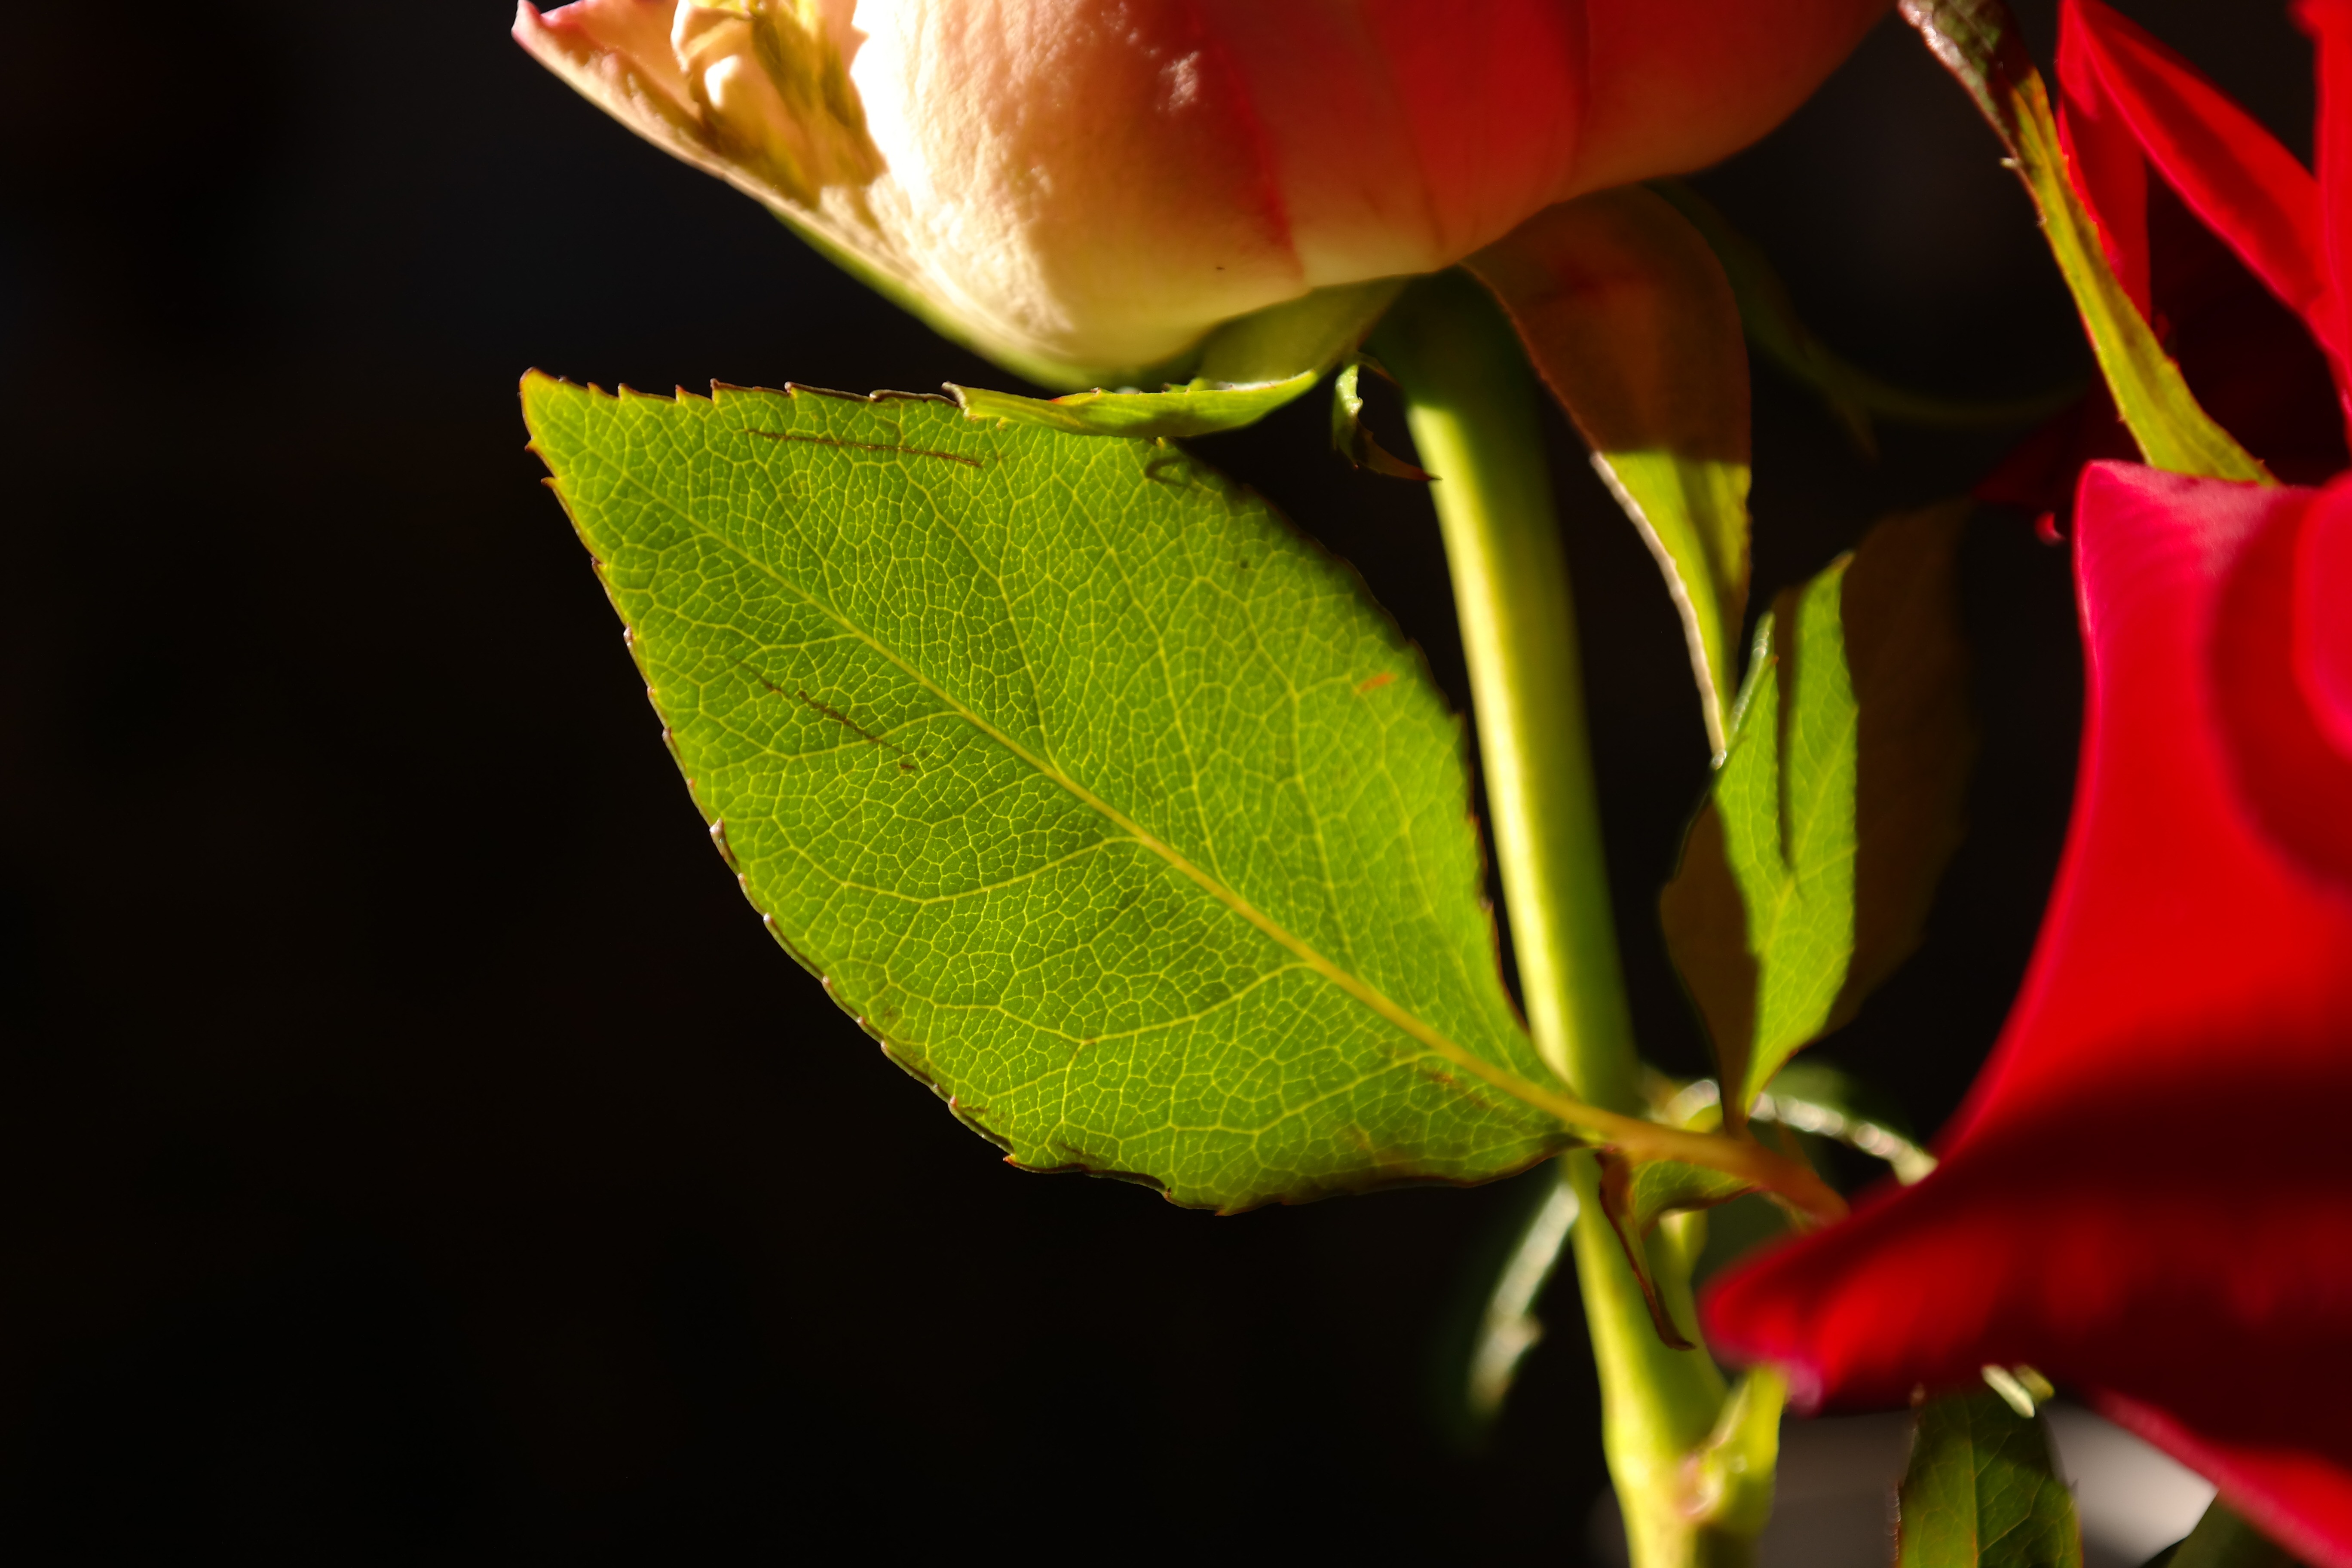
tree, nature, branch, blossom, plant, photography, leaf, flower, petal, rose, green, red, autumn, botany, yellow, flora, close up, roses, shrub, bud, macro photography, flowering plant, rose family, rosenblatt, plant stem, land plant